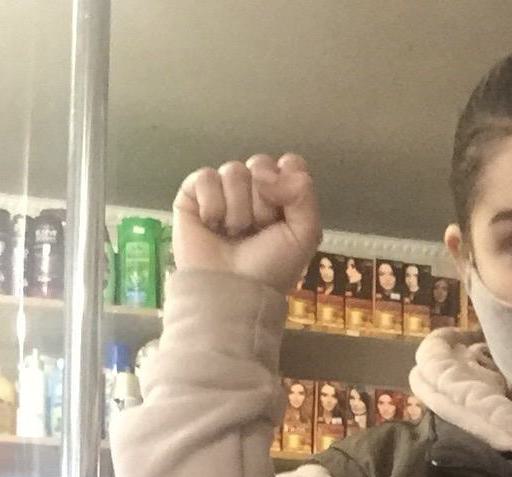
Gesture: fist